Albshausen station

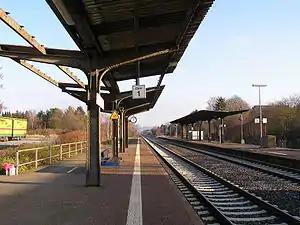
Albshausen station

Albshausen is a station in the north of the district of Albshausen in the town of Solms in the German state of Hesse. The station is located on the Lahn Valley Railway ("Lahntalbahn") and only a few metres from the Lahn river. Previously, the Solmsbach Valley Railway ("Solmsbachtalbahn") branched off to Gravenwiesbach.